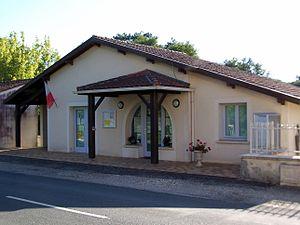
Mairie d'Allons, (Lot-et-Garonne, France)
Allons est une commune du Sud-Ouest de la France, située dans le département de Lot-et-Garonne, en région Nouvelle-Aquitaine.